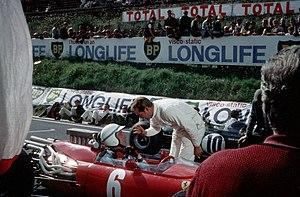
L'acteur français Yves Montand lors du tournage du film Grand Prix, en 1966 à Royat (près du circuit de Charade).
Le circuit de Charade est un circuit de sports mécaniques français situé à Saint-Genès-Champanelle dans le département du Puy-de-Dôme, en région Auvergne-Rhône-Alpes. Ce circuit a autrefois accueilli des courses internationales telles que le Trophée d'Auvergne des voitures de sport puis le Grand Prix automobile de France sur son tracé sinueux et montagneux de 8 km. Aujourd'hui, il a été raccourci et n'accueille plus que quelques compétitions nationales.